Wells and Wellington affair

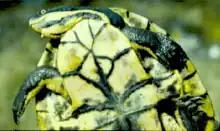
The underside of a green and yellow snapping turtle

In 2001, the American herpetologist John Iverson, and the Australian herpetologists Scott Thomson and Arthur Georges evaluated the changes proposed by Wells and Wellington to Australian turtles and found that just three of them represented available names. In 2017, the Turtle Taxonomy Working Group recognised one subgeneric, one specific, and one subspecific name originally proposed by the duo as being valid senior synonyms among the world's turtle taxa. A 2020 update of the Reptile Database indicated that 23 specific names for reptiles first published in the "Australian Journal of Herpetology" papers were recognised as valid senior synonyms at the time: sixteen lizards (including three geckos), six snakes and one turtle. One amphibian, the northern corroboree frog ("Pseudophryne pengilleyi"), also retains a specific name assigned by the pair. Additionally, several generic names proposed by Wells and Wellington have been accepted and used by subsequent researchers.